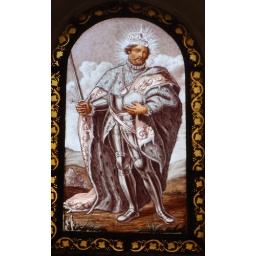
King in armour - Saint King Louis perhaps - stained glass window